Inzak

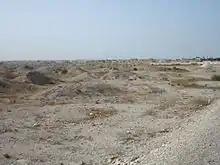
The Dilmunite burial mounds in A'ali.

Inzak is also mentioned in cuneiform inscriptions of Yagli-El, found during recent excavations in A'ali in Bahrain in a structure designated as Royal Mound 8 by archeologists. He is referred to as a deity of Agarum in these texts. A similar inscription of another ruler, Rīmum, was already known earlier from the Durand Stone, and similarly associates him with this toponym. Marchesi suggests that the use of the phrase "servant of Inzak of Agarum" as a title by both of these Dilmunite monarchs might indicate that the local royal ideology was similar to the "theocratic model of kingship" known from the kingdoms of Assyria and Eshnunna in Mesopotamia, where the tutelary god of the state was also worshiped as its ruler, and human kings only acted as his representatives. He also suggests that if his theory is correct, the Dilmunite royal ideology might have influenced the position of later Sabaean mukarribs, who interceded between the ordinary inhabitants of Saba and the main local god, Almaqah.